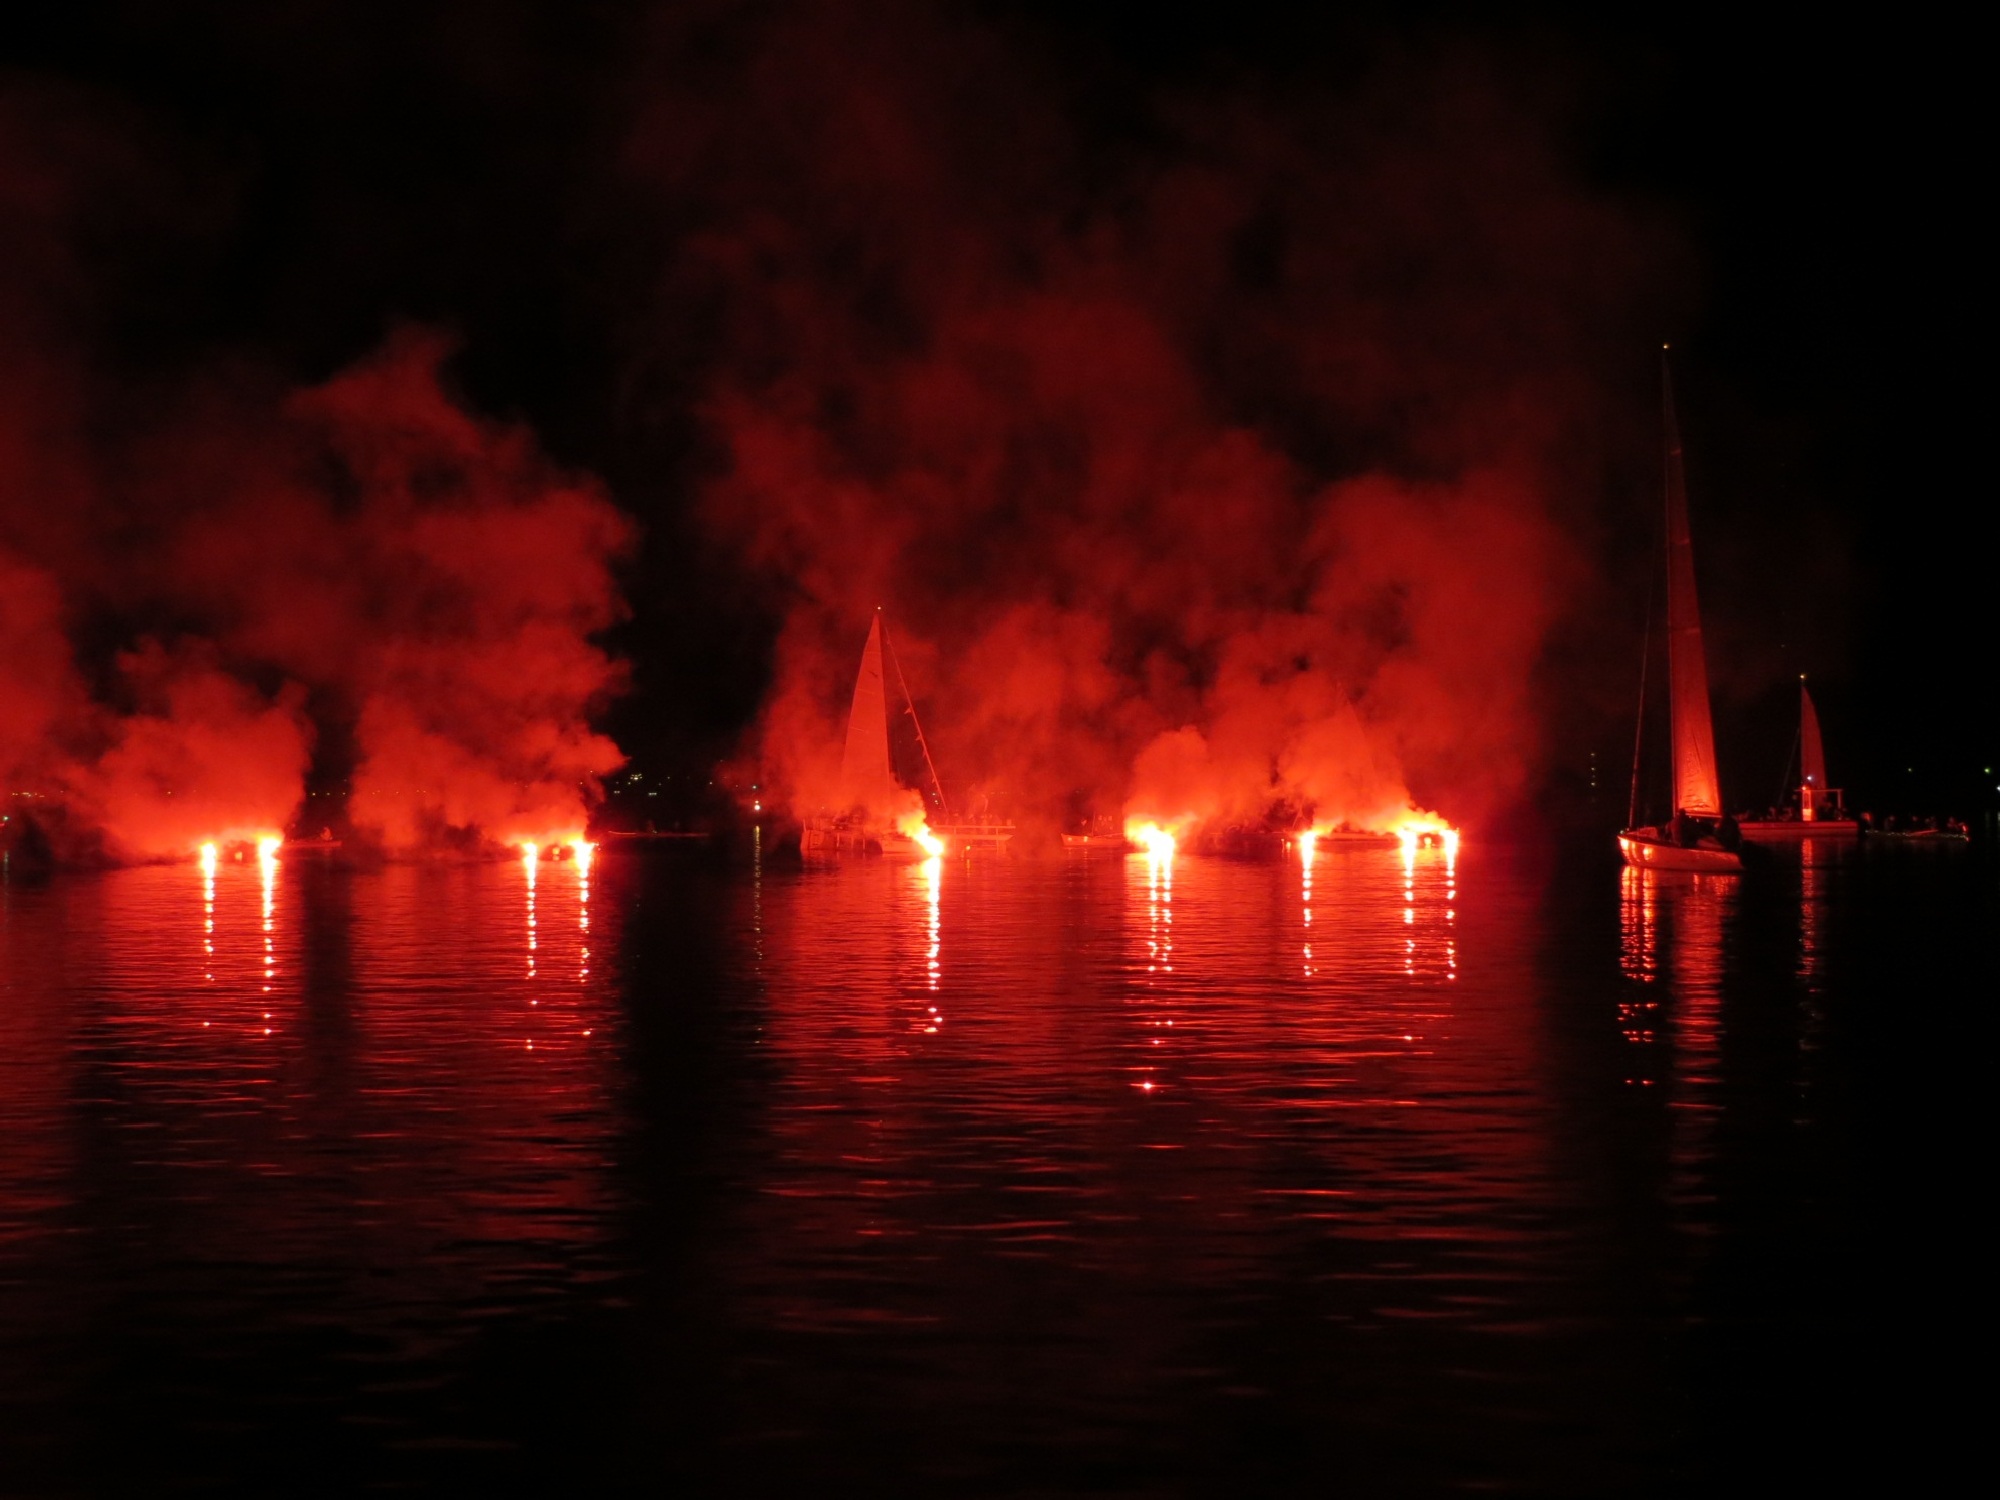
water, fire, bonfire, lights, fireworks, boats, sailor, tegernsee, torches, geological phenomenon, lake in flames